Cyclones Gulab and Shaheen

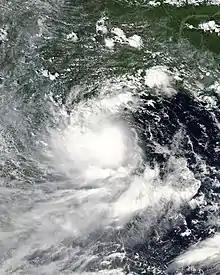
Cyclonic Storm Gulab in the Bay of Bengal on 26 September

On 24 September, the Joint Typhoon Warning Center (JTWC) noted a cyclone that was producing tropical storm-force winds located over the east-central Bay of Bengal, south of Chittagong, Bangladesh, designating the system as "03B". The India Meteorological Department (IMD) noted the system as a low-pressure area at 03:00 UTC (08:30 IST); the system formed from a cyclonic circulation which persisted over the Gulf of Martaban. It was later upgraded to a well-marked low-pressure area at 11:00 UTC (16:30 IST), as it developed a cyclonic vortex at 06:00 UTC (11:30 IST). At 15:00 UTC (20:30 IST), the IMD upgraded it to a Depression, as the convection had further organized and the storm's convection, or thunderstorms, were moving in a curved manner. Favorable conditions, such as moderate to high sea-surface temperatures, the Madden–Julian oscillation being favorable for tropical cyclone development, and low vertical wind shear, allowed intensification. By 03:00 UTC the next day, the system was upgraded to a Deep Depression, as its convection further organized near the center. There was also the presence of warm moist air over the center of the system, which was conducive for strengthening. At 15:00 UTC (20:30 IST), the IMD upgraded it to a Cyclonic Storm, as its convection had become better-organized, with a defined central dense overcast, naming the system named "Gulab". As it continued westward, the outer rainbands of Cyclone Gulab reached the coastal regions of northern Andhra Pradesh and southern Odisha, which indicated that it had started making landfall, at about 18:00 IST (12:30 UTC) on 26 September. By 17:00 UTC (10:30 IST), it had crossed north of Kalingapatnam. At 21:00 UTC (02:30 IST), the JTWC issued its final warning prior to landfall. Three hours later, the IMD downgraded it to a deep depression, as it had lost its energy after travelling over rough Indian terrain. It further weakened into a depression by 20:00 IST (14:30 UTC), as it entered the state of Telangana. It maintained its intensity as it travelled westward, until at 14:00 IST (08:30 UTC), when it weakened into a well-marked low-pressure area over west Vidarbha.